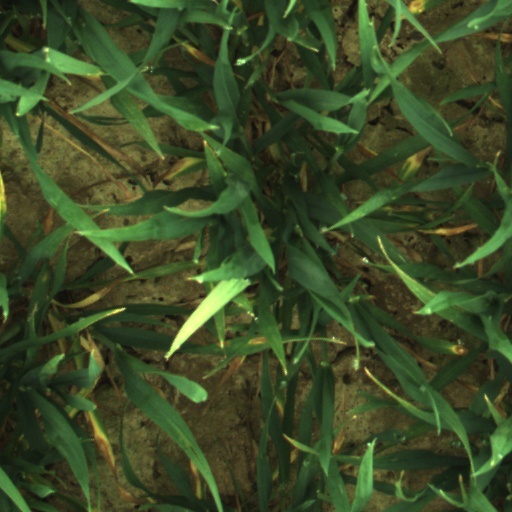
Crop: wheat